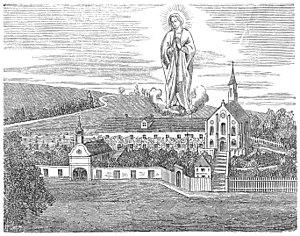
Le couvent de Dingolfing est un couvent de franciscains conventuels situé en Bavière à Dingolfing.